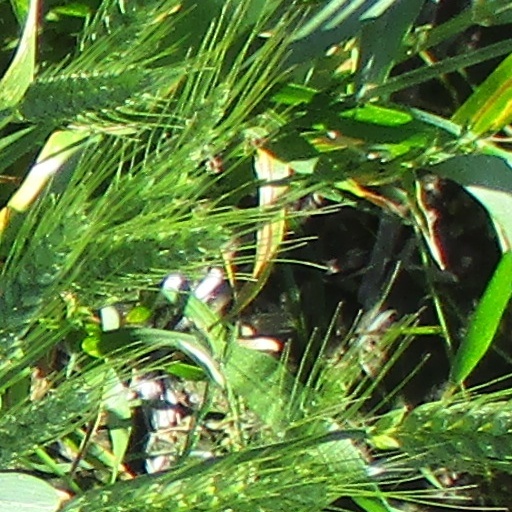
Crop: wheat